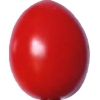
Label: tomato_cherry_red